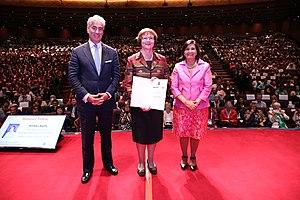
Sinikka Sipilä est une bibliothécaire finlandaise, présidente de la Fédération internationale des associations de bibliothécaires et des bibliothèques - IFLA – supervisant la pétition mondiale Déclaration de Lyon reliant les associations de bibliothécaires et bibliothécaires avec les priorités des objectifs de développement durable des Nations Unies. Sipila a été présidente élue de l'IFLA 2011 – 2013 et membre du conseil d'administration de 2007 – 2011 et a occupé le poste de secrétaire générale de la Finnish Library Association 1997 – 2015.